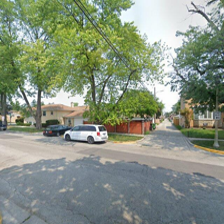
Label: streetView